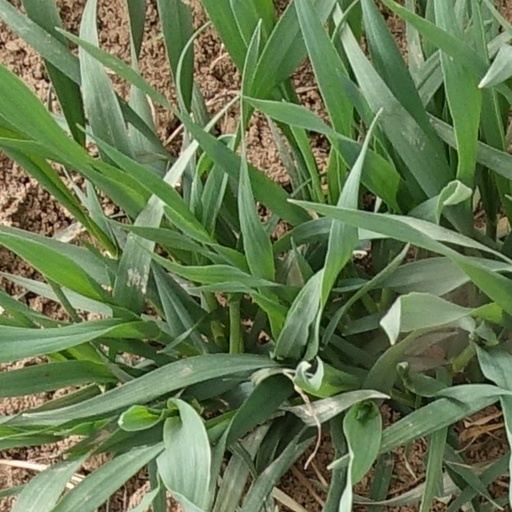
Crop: wheat